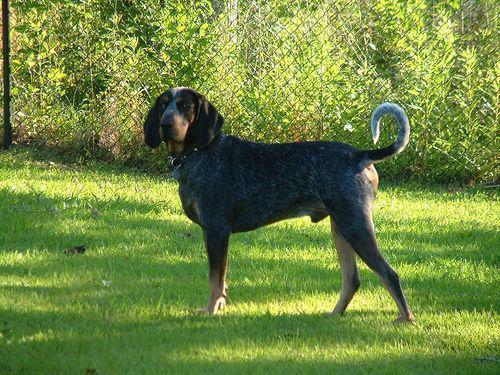
bluetick